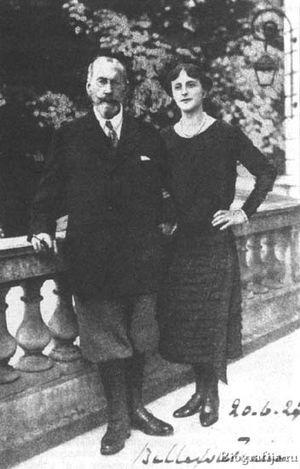
Orlov est orthographié en français Orloff avant 1960